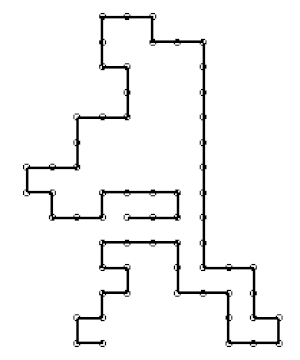
Chemin auto-évitant aboutissant à un cul-de-sac
En mathématiques, un chemin auto-évitant, ou marche auto-évitante, est un chemin dans un réseau ne passant jamais par le même sommet ; lorsqu'il est fermé, on parle de polygone auto-évitant. Pour le graphe infini associé au réseau, les notions de CAE et de PAE correspondent à celles de chaînes et de cycles.